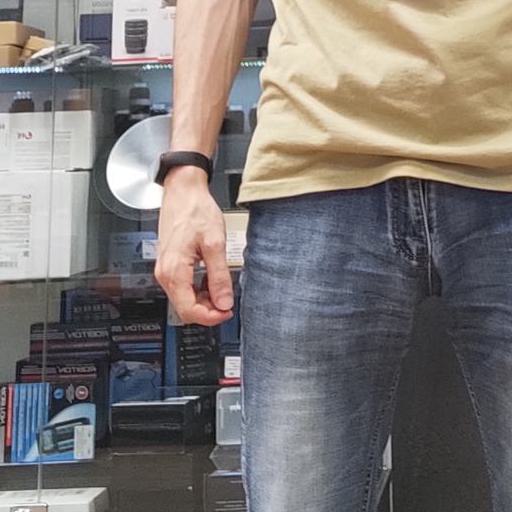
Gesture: no_gesture